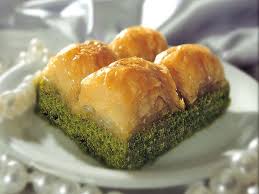
Yemek: baklava